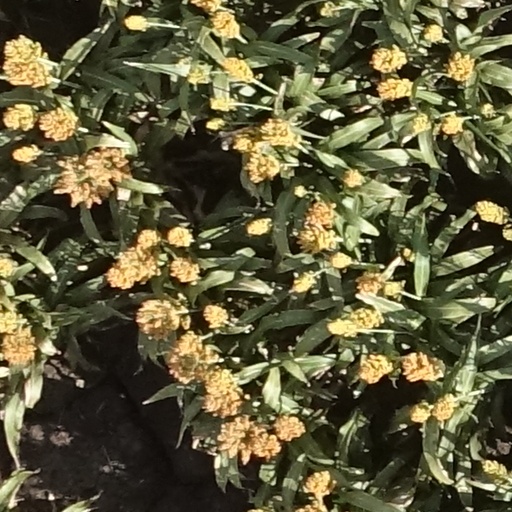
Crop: sorghum